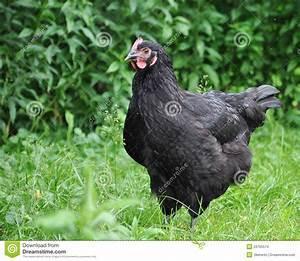
chicken